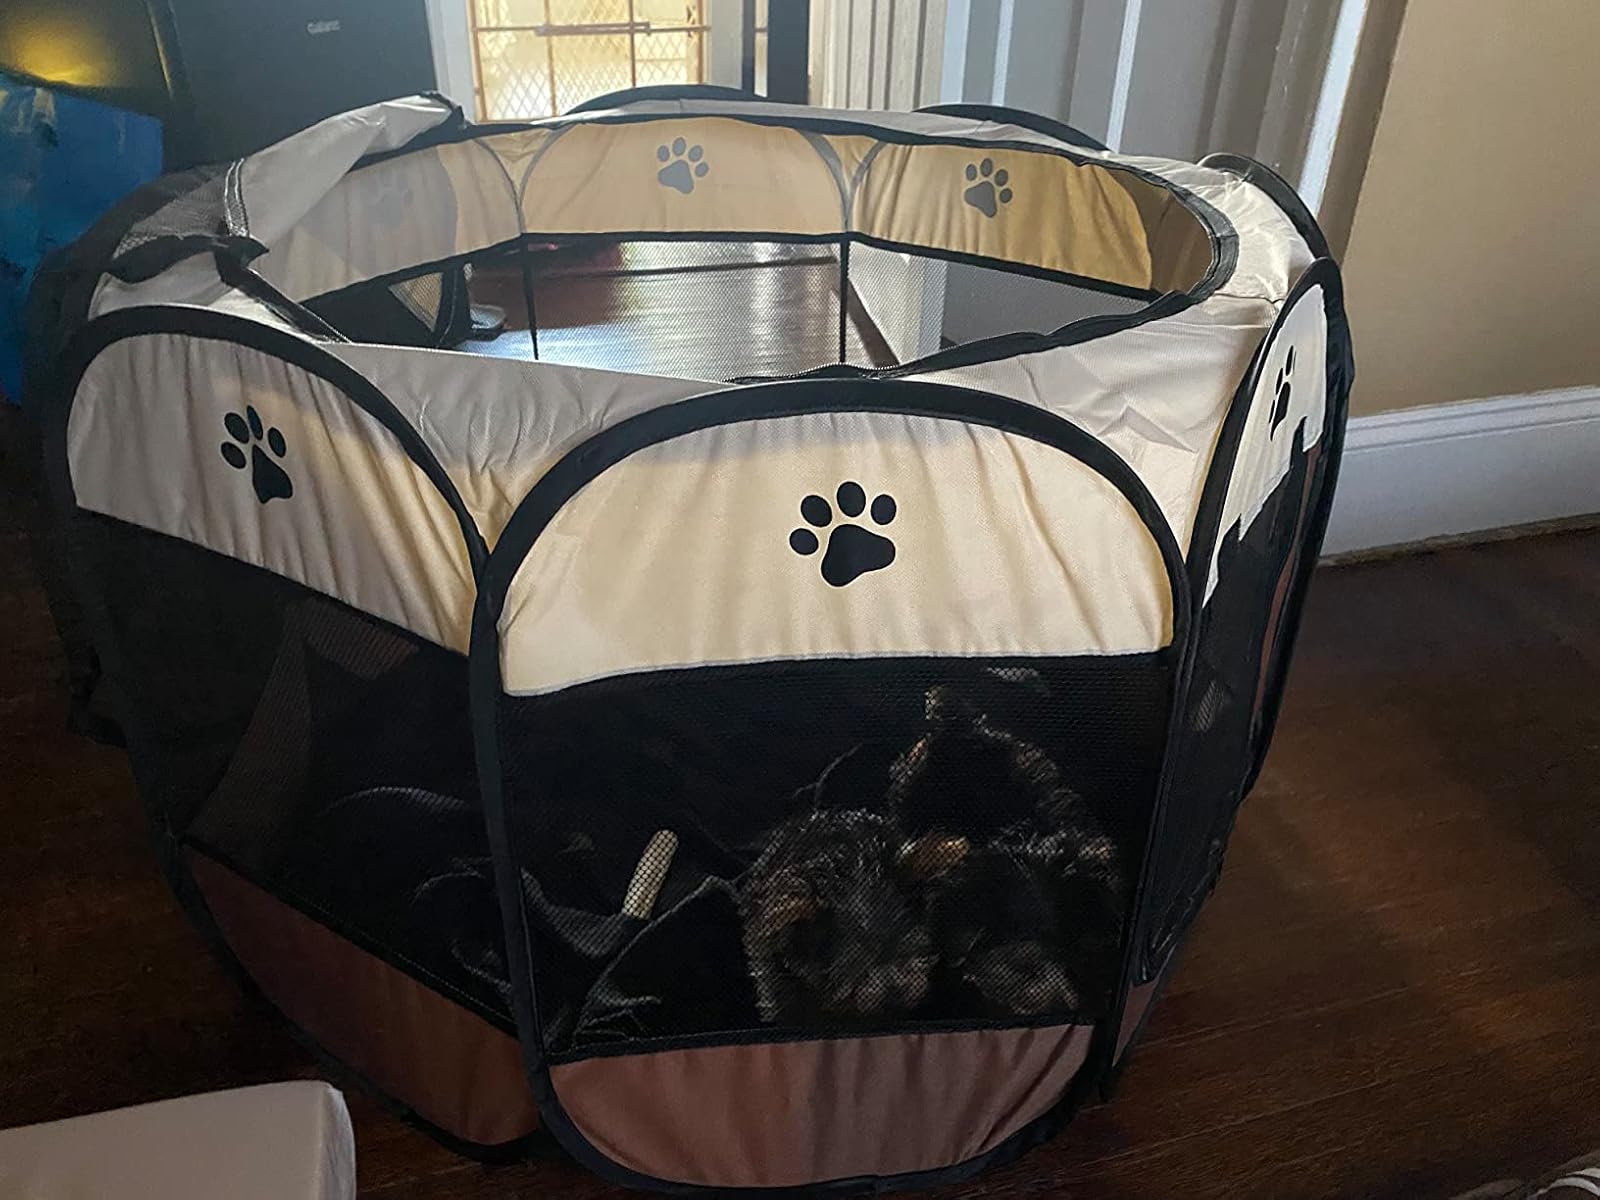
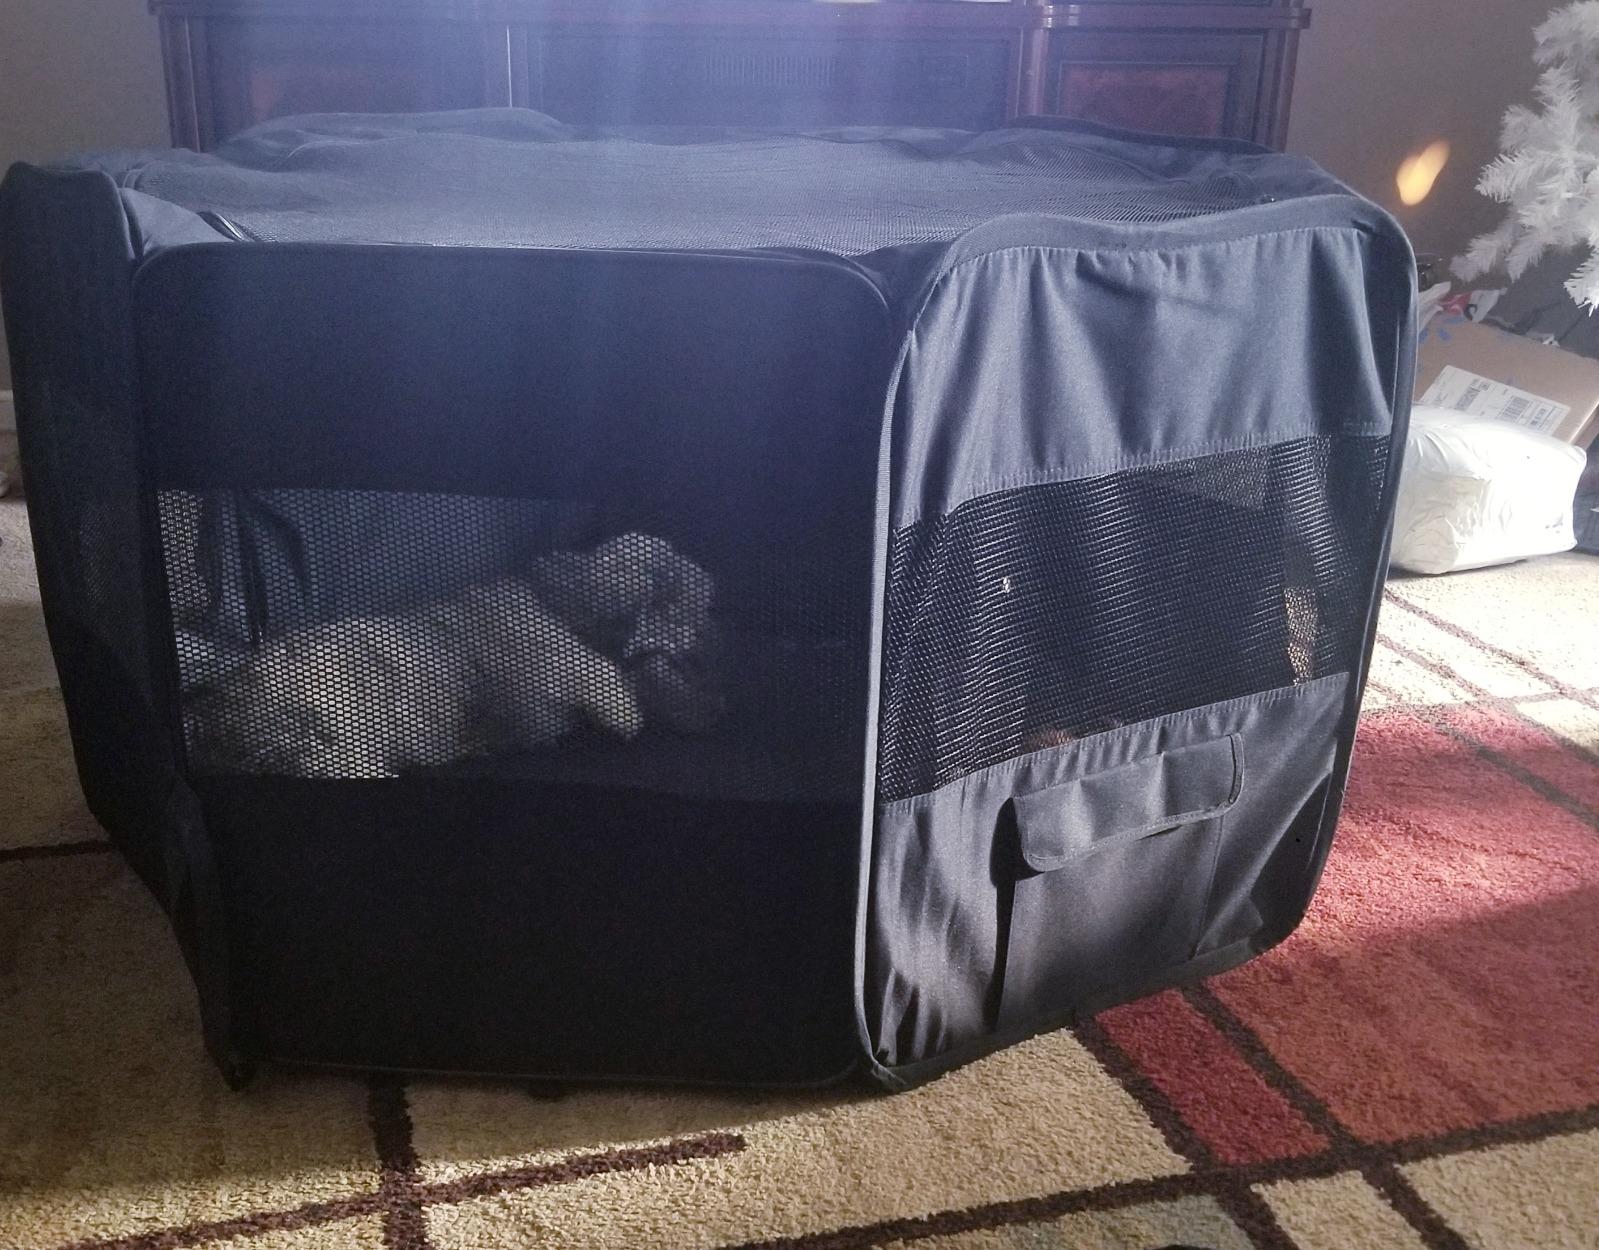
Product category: items_kennel
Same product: no